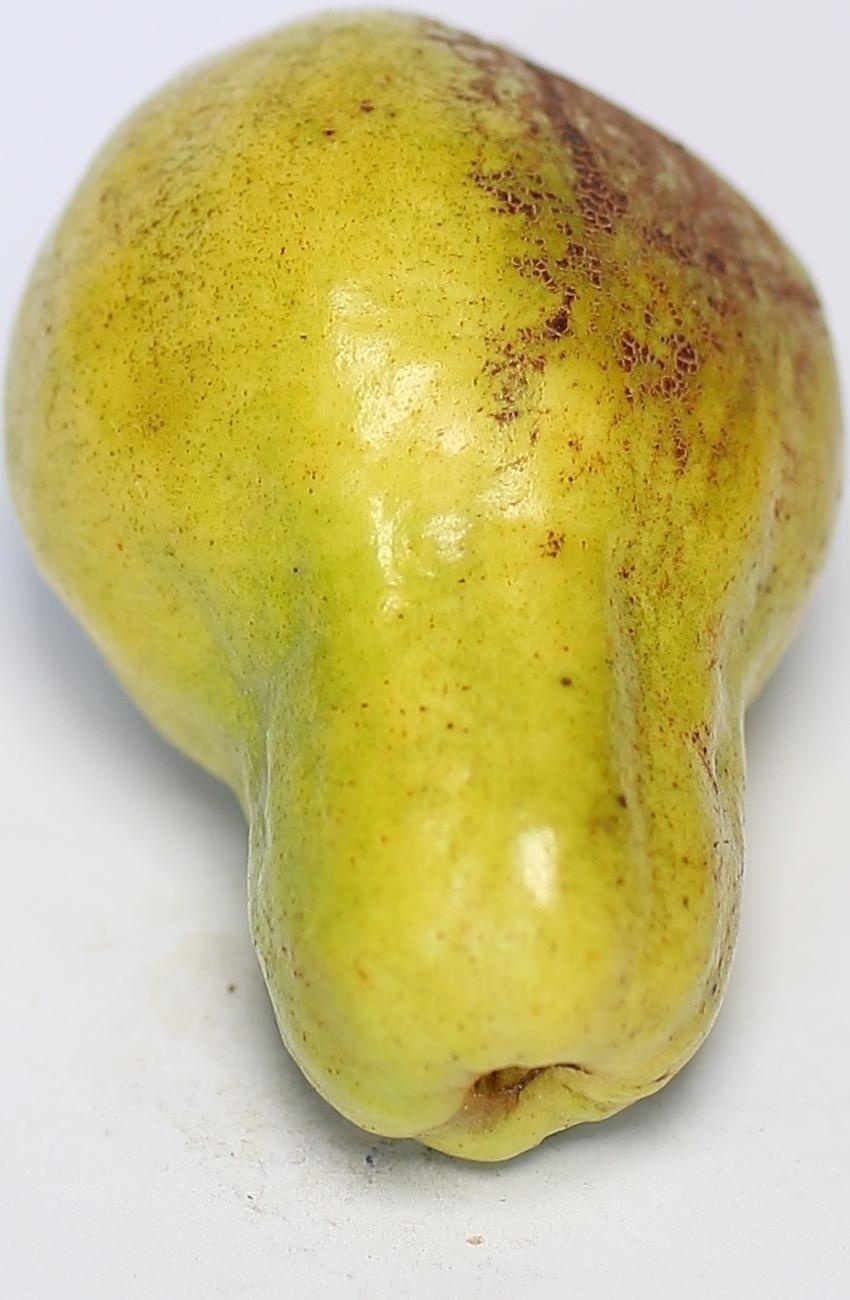
Maturity: mature-green
Variety: local-sindhi